The Prime of Miss Jean Brodie (novel)

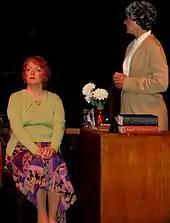
Miss Brodie and Miss Mackay in Jay Presson Allen's stage adaptation of the book

The original 1966 London stage version starred Vanessa Redgrave and Olivia Hussey. Redgrave turned down the Broadway production in 1968, which starred Zoe Caldwell who later won the Tony Award. Redgrave also turned down the film role. In 1969, the film "The Prime of Miss Jean Brodie" was released. It starred Maggie Smith, and she won the Academy Award for Best Actress for her performance. In 1978, Scottish Television produced the seven part serial "The Prime of Miss Jean Brodie". It starred Geraldine McEwan. The author preferred the latter's performance.